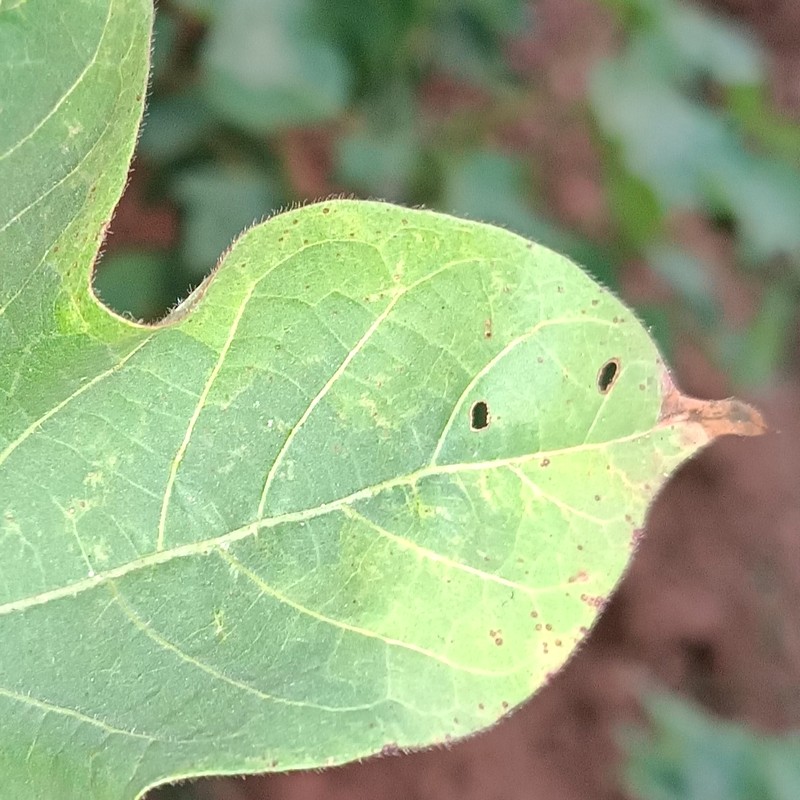
Label: Leaf Hopper Jassids